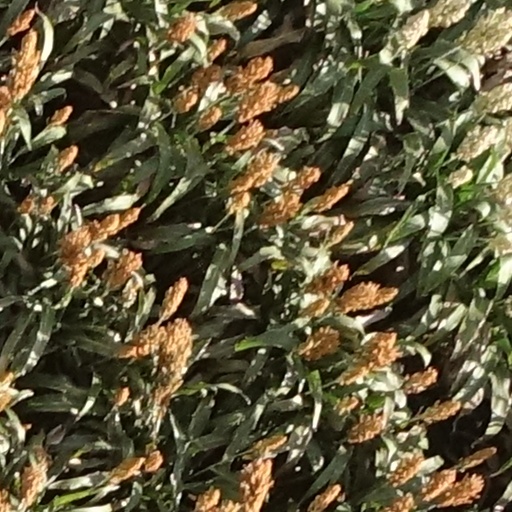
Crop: sorghum